Krasnolesye

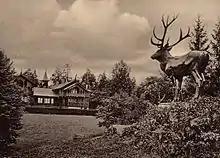
Hunting lodge in 1914

The village goes back to a hunting lodge which was first mentioned in a document of 1572. The village later became a colony of tar distillers. Until 1657, it was under the suzerainty of the Kingdom of Poland. "Rominten" had already been a hunting place for Prince Elector Frederick William of Brandenburg-Prussia in 1683. The region was elevated to an Imperial Court Hunting District by German Emperor Wilhelm II in 1890. The emperor's Rominten Hunting Lodge was built in 1891. After World War I Rominten remained a state hunting district, while the Lodge remained Wilhelm's private property (including Kaiserbahnhof Groß Rominten).